Cryptozoology

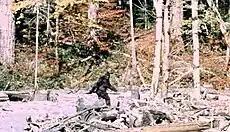
A frame from the Patterson–Gimlin film (1967), whose filmmakers claimed to feature Bigfoot in Northern California. Bigfoot is a popular figure in cryptozoology.

Scholars have noted that the subculture rejected mainstream approaches from an early date, and that adherents often express hostility to mainstream science. Scholars studying cryptozoologists and their influence (including cryptozoology's association with Young Earth creationism) noted parallels in cryptozoology and other pseudosciences such as ghost hunting and ufology, and highlighted uncritical media propagation of cryptozoologist claims.